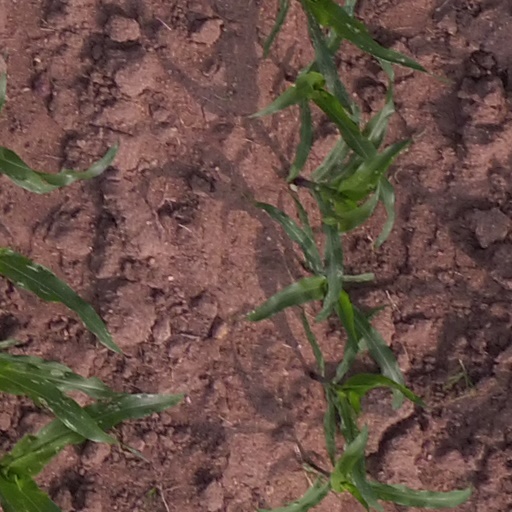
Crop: maize; corn